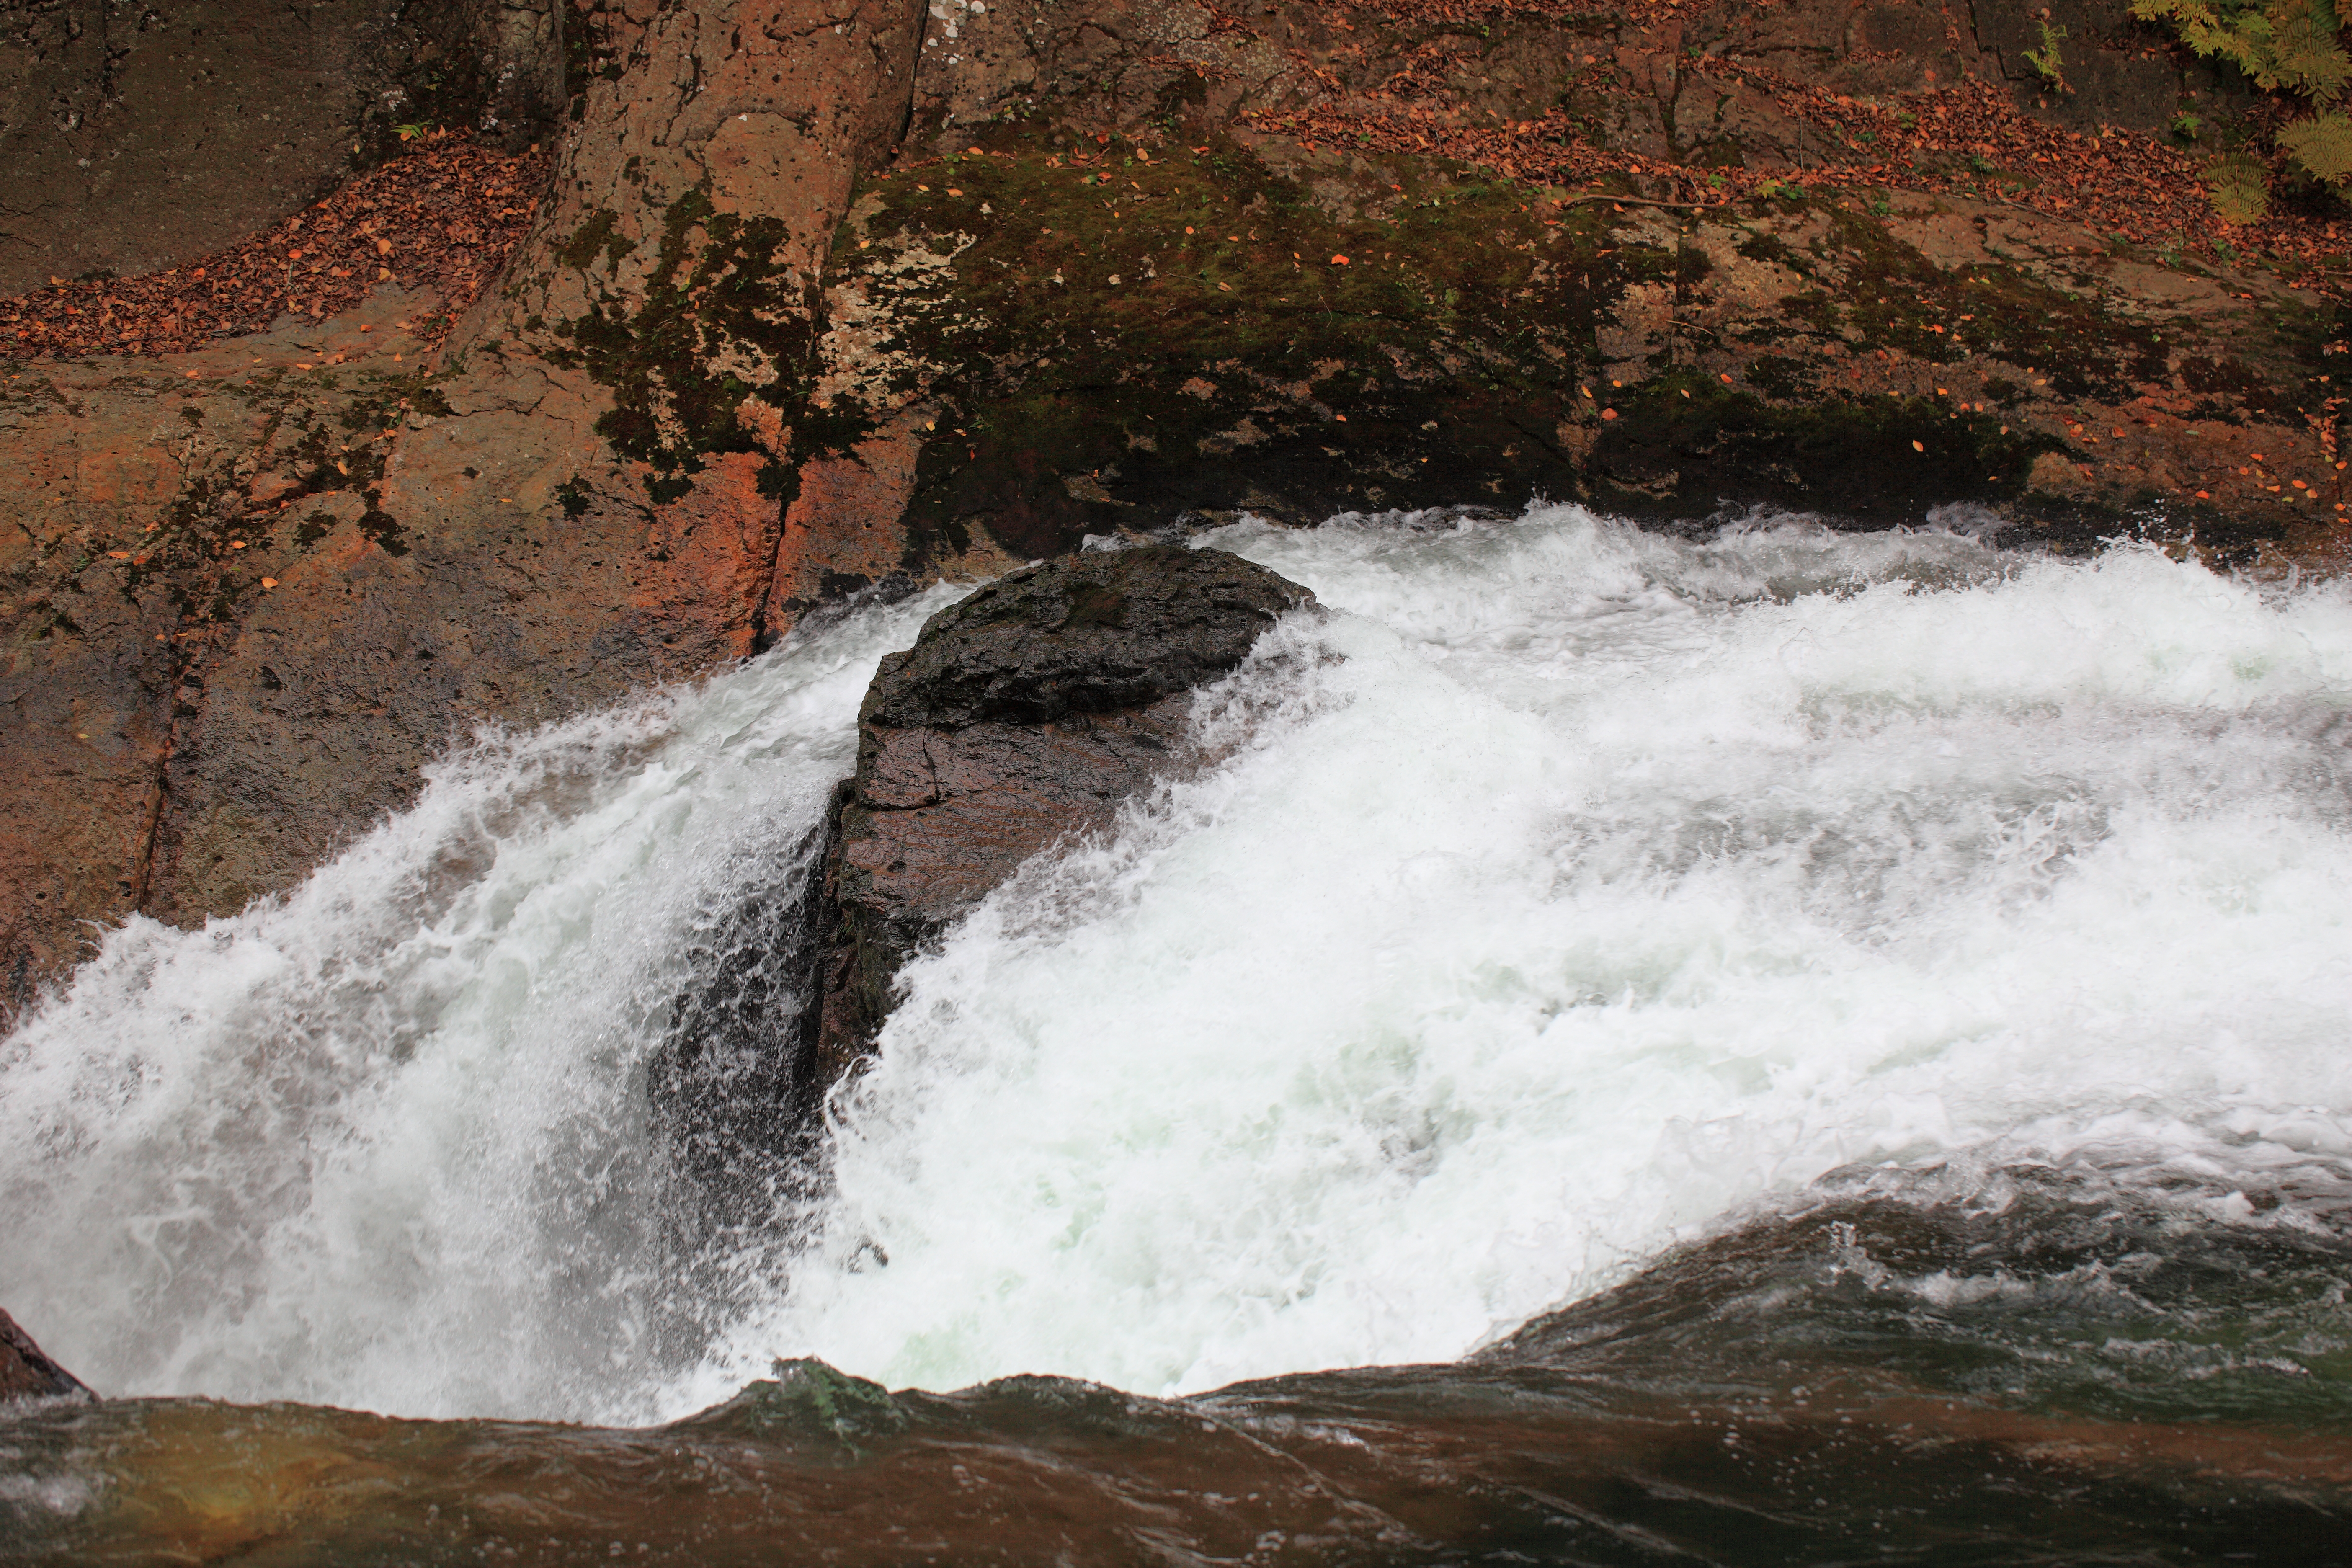
sea, water, rock, waterfall, mountain, wave, river, valley, stream, high, rapid, body of water, cool image, 5d, hires, markii, water feature, hi, res, resolution, numata, masutobinotaki, landform, geological phenomenon